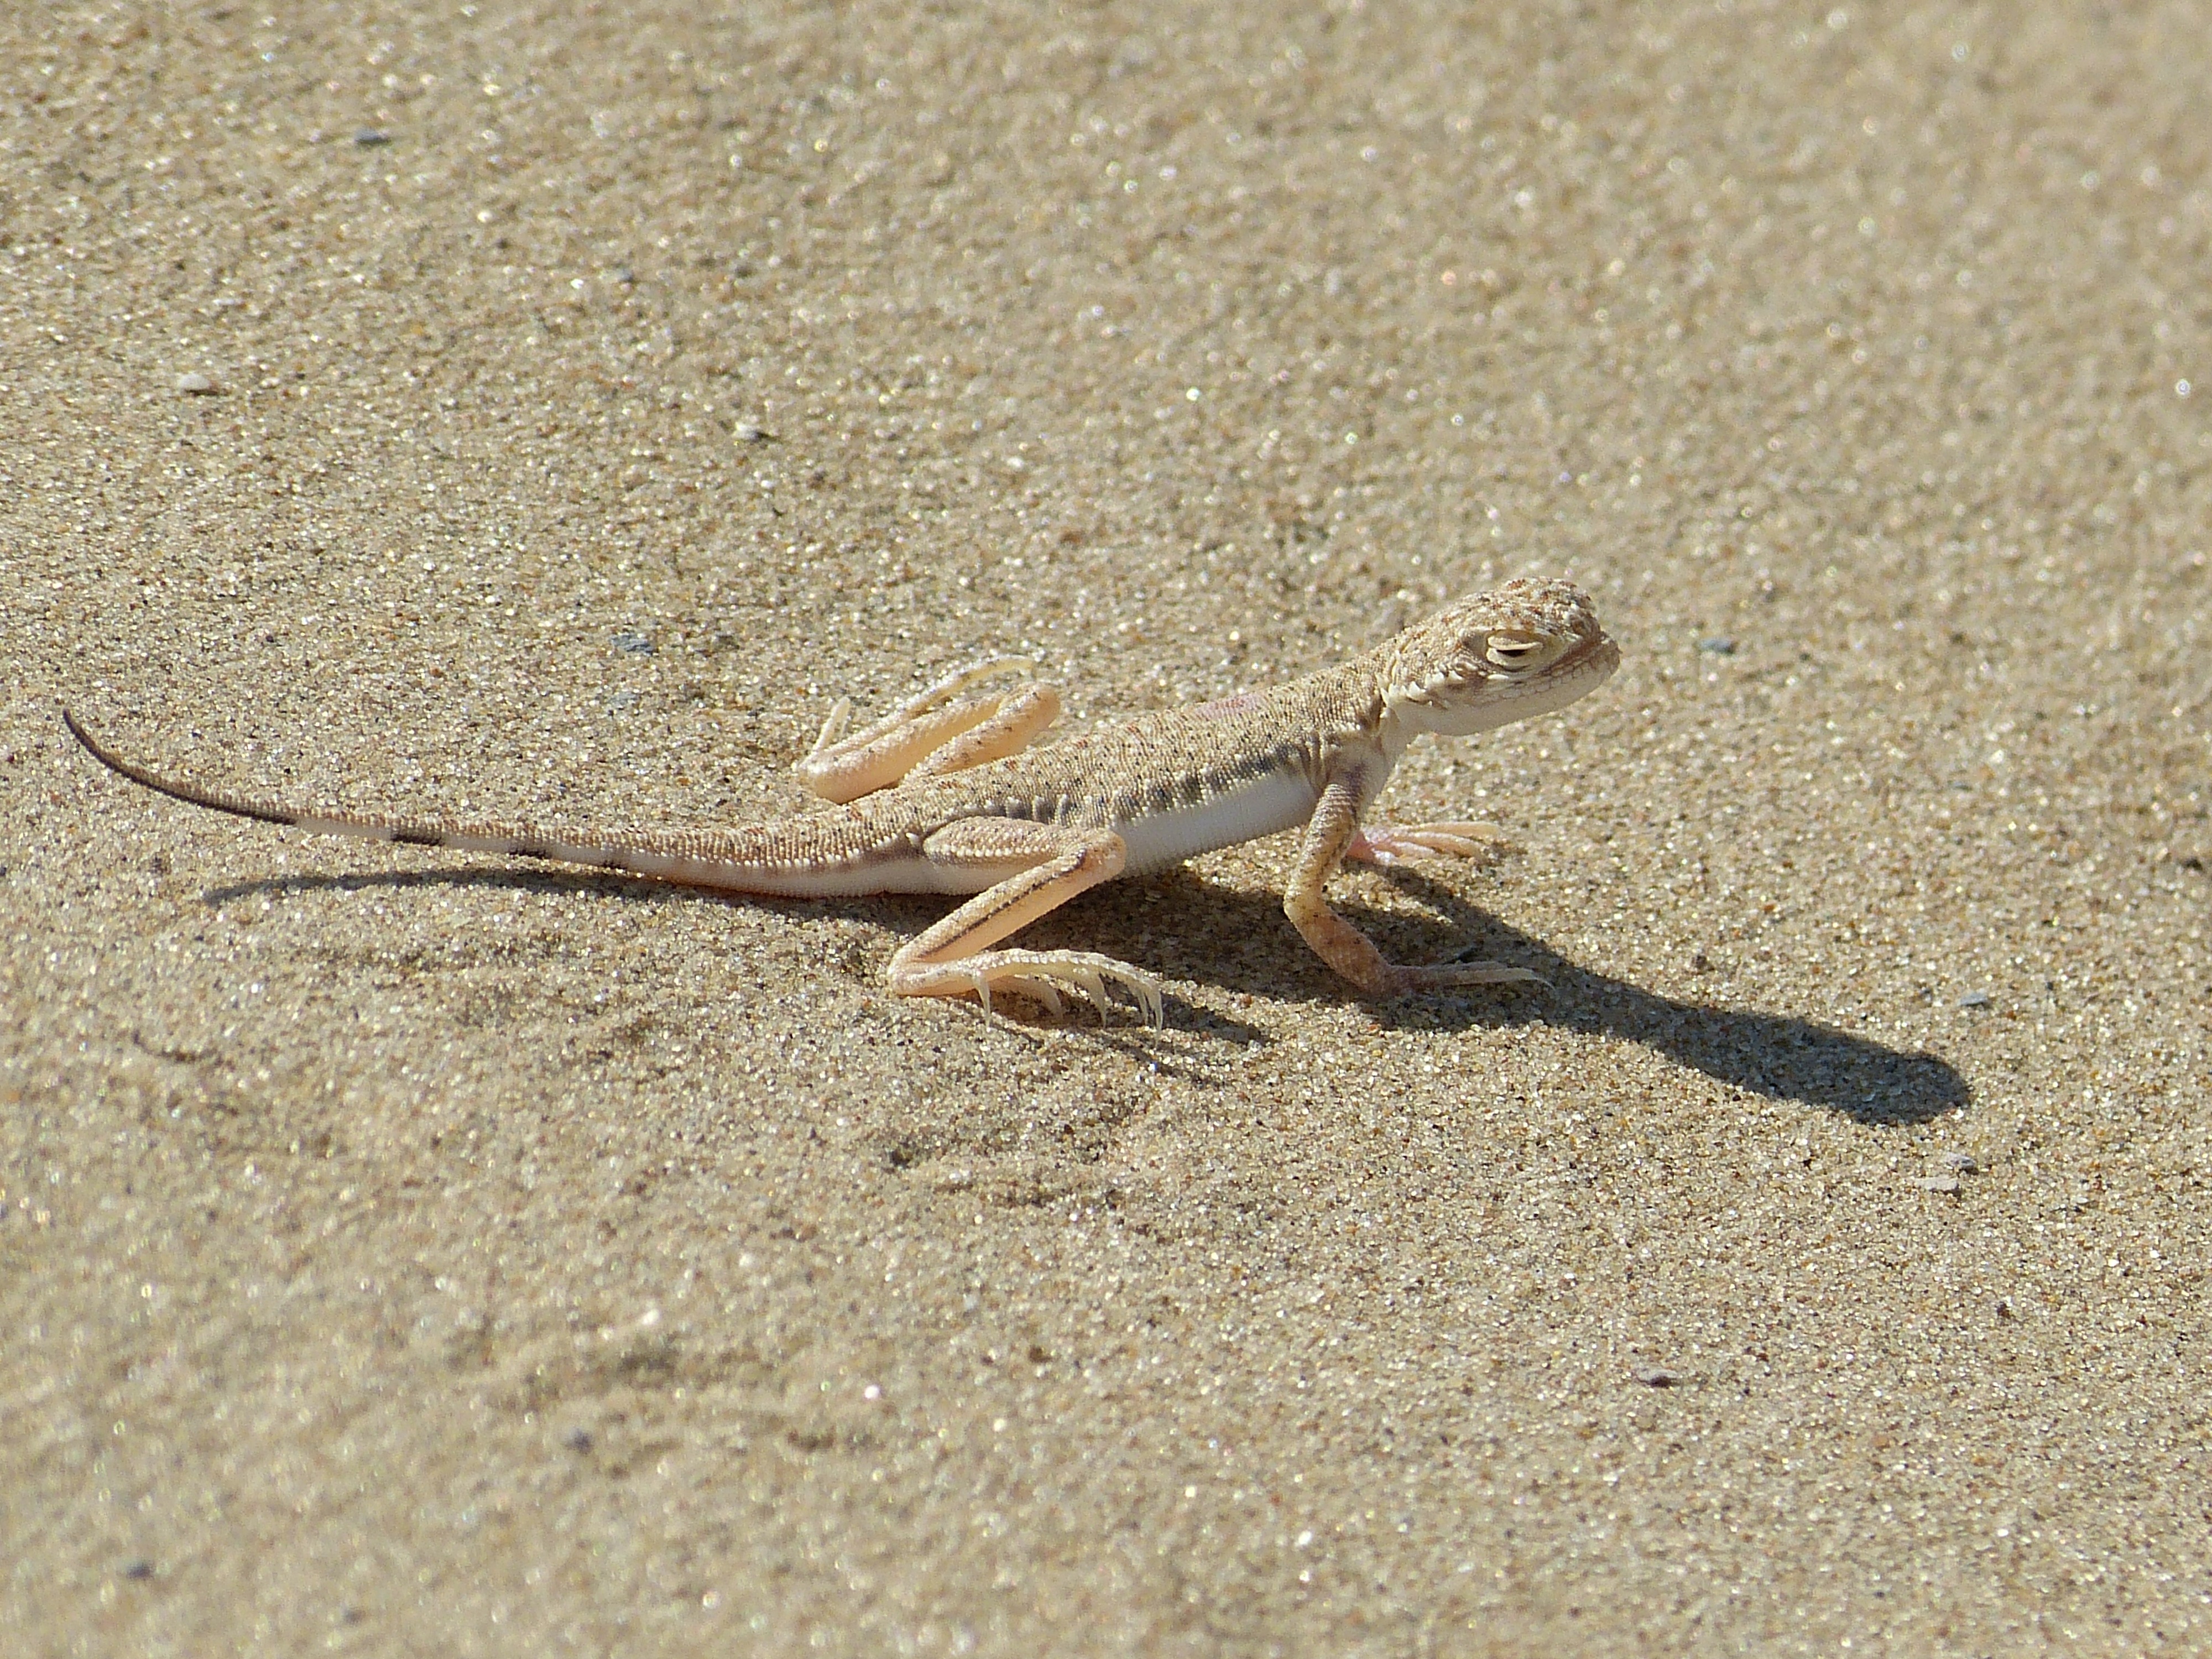
nature, sand, animal, dry, reptile, fauna, lizard, vertebrate, creature, disguised, agamidae, agama, schuppenkriechtier, scaled reptile